Chinna Jameen

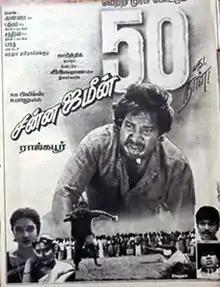
Poster

Chinna Jameen is a 1993 Indian Tamil-language masala film directed by Raj Kapoor, starring Karthik and Sukanya. The film introduced former actress Vineetha in her Tamil and acting debut. It was released on 13 November 1993, Diwali day.